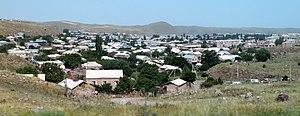
Dzorakap est une communauté rurale du marz de Shirak en Arménie. En 2008, elle compte 1 206 habitants.